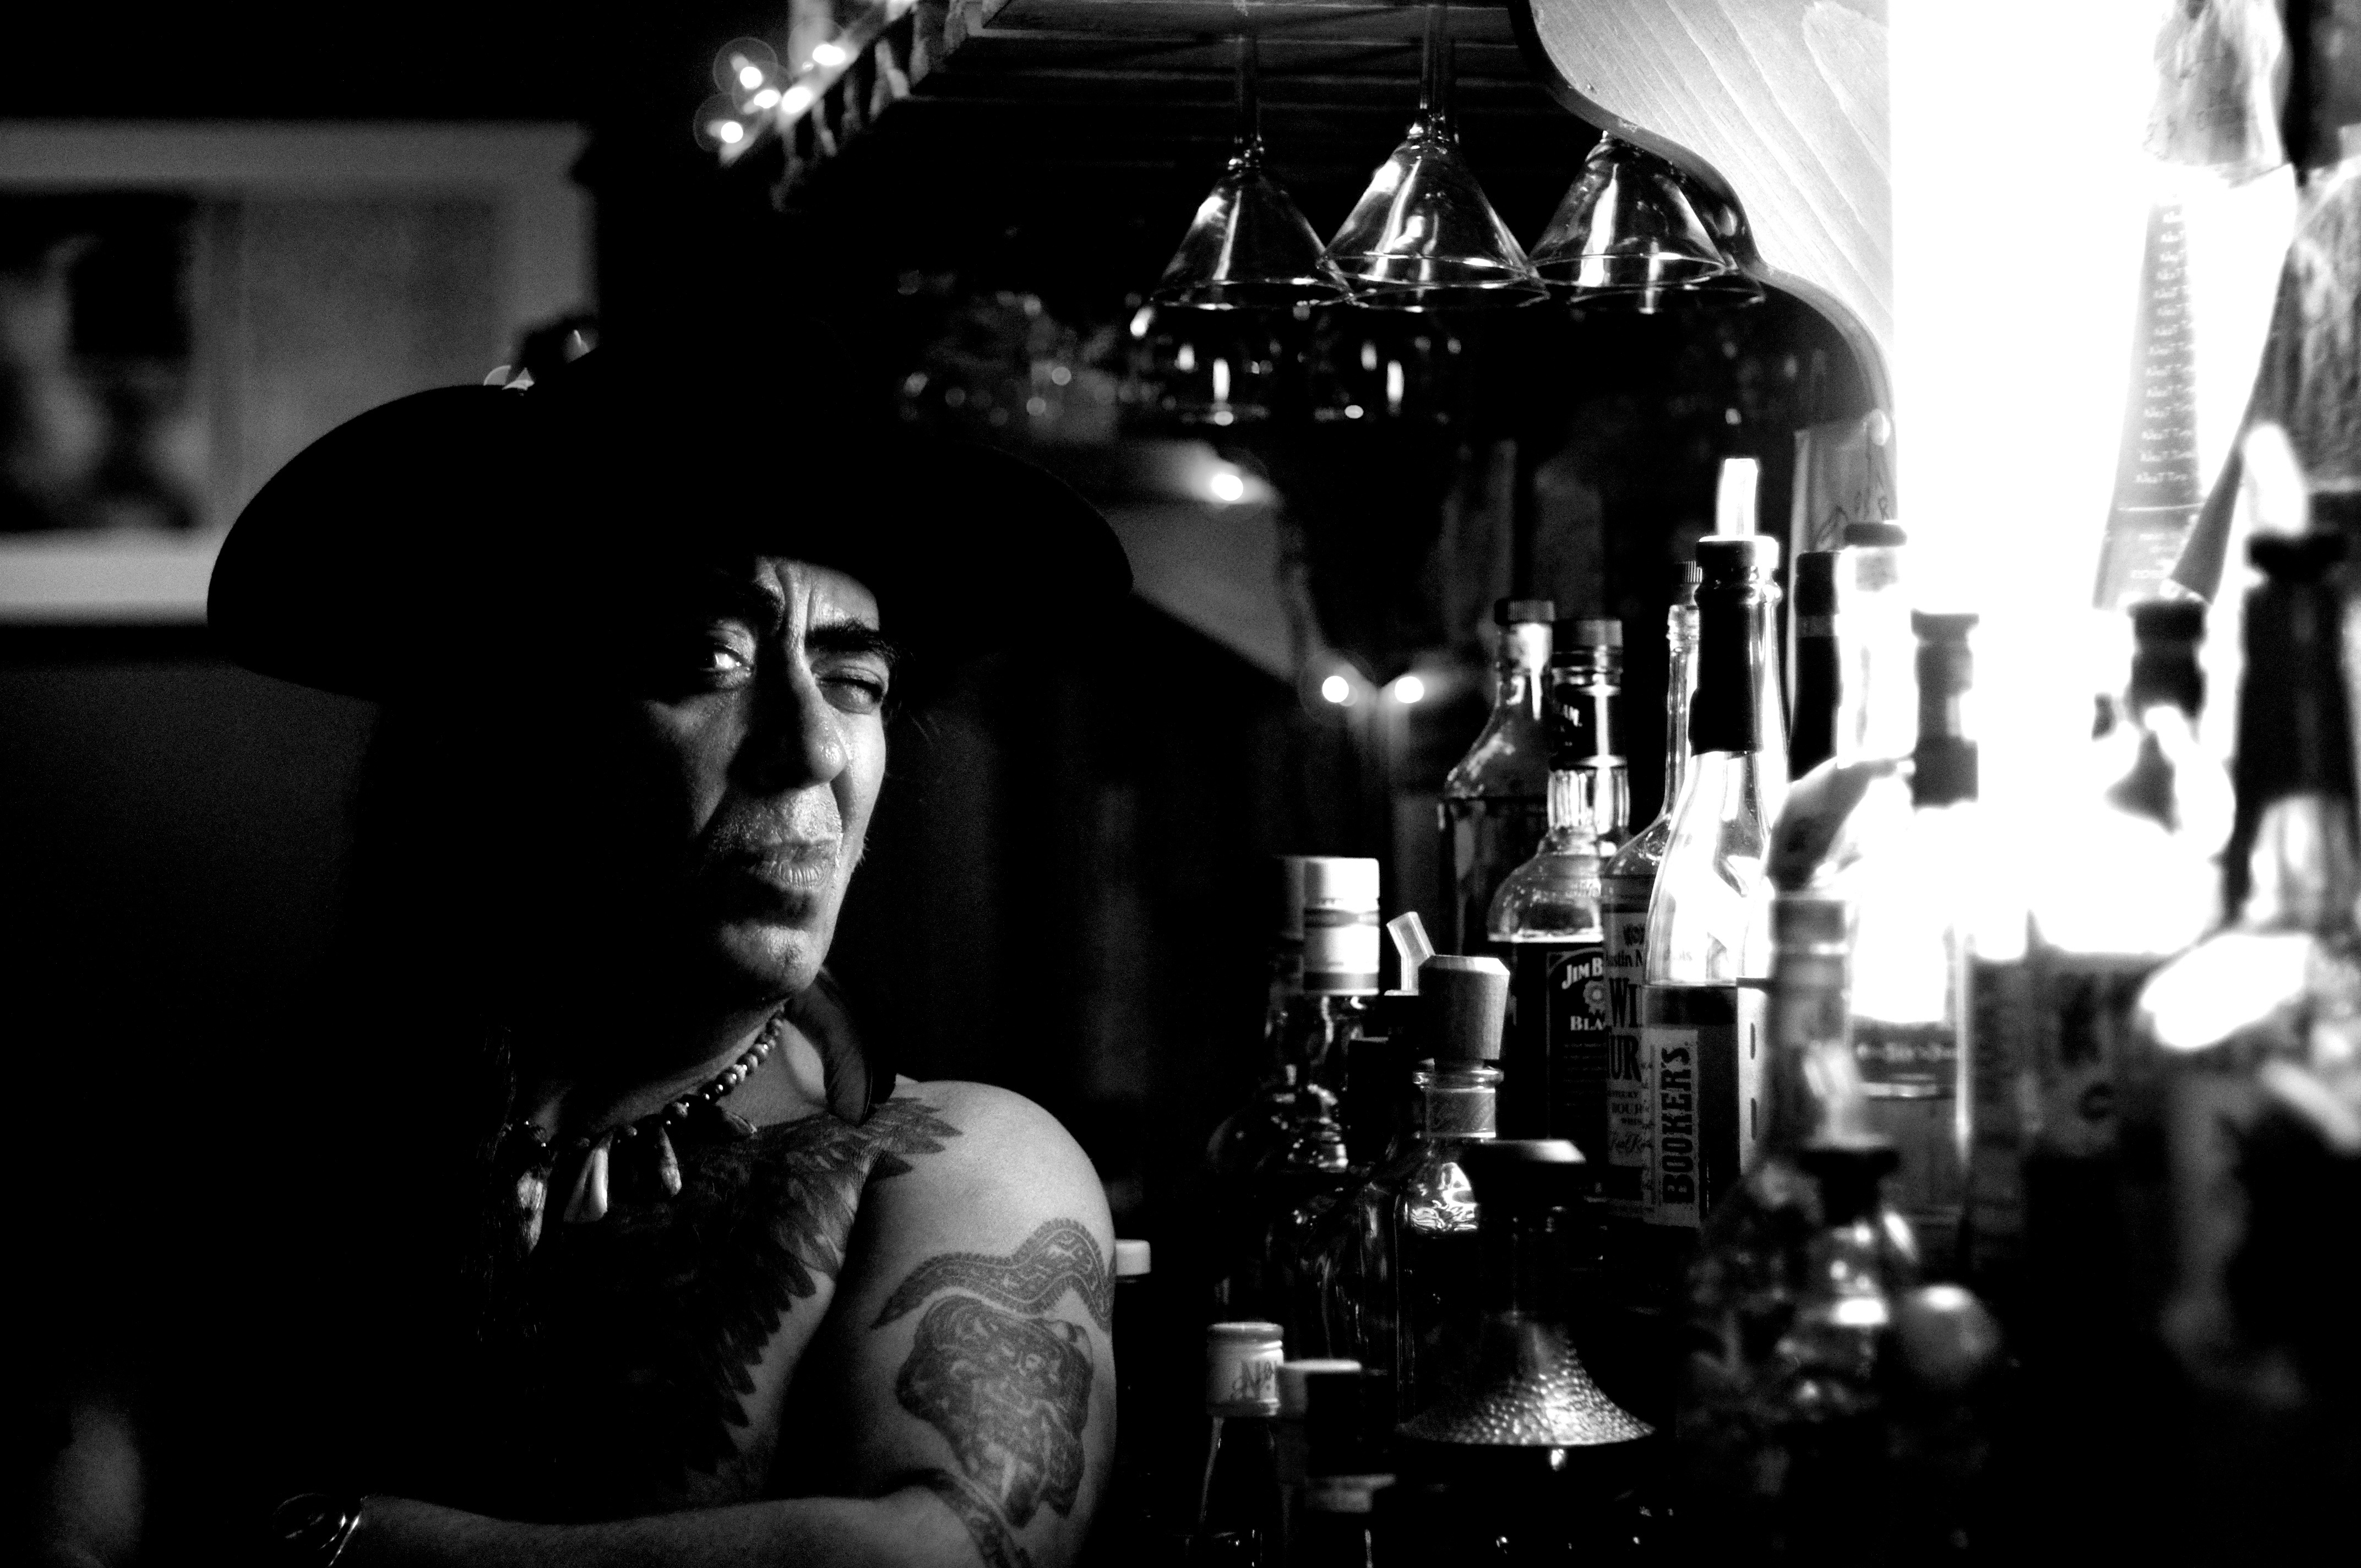
black and white, photography, crowd, male, bar, tattoo, black, monochrome, alcohol, booze, photograph, monochrome photography, film noir